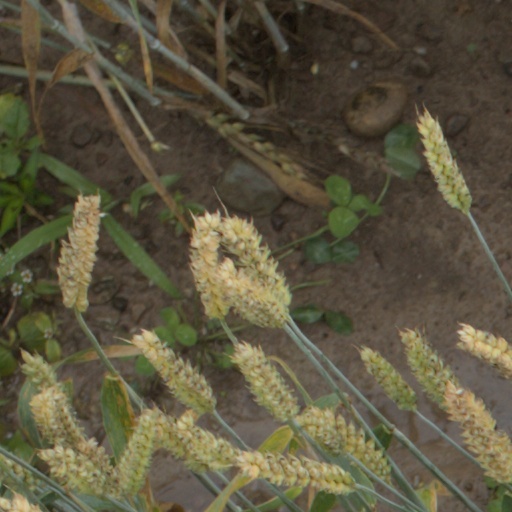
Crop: wheat